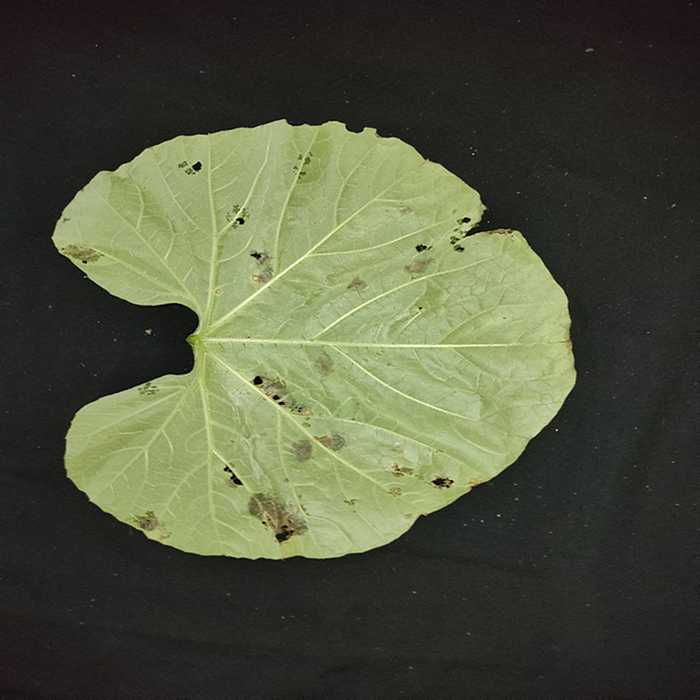
Plant: Bottle gourd
Label: Anthracnose